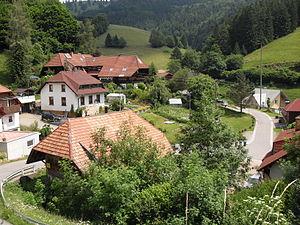
Böllen est une commune allemande en Bade-Wurtemberg, située dans le district de Fribourg-en-Brisgau. Elle se trouve au nord-ouest de Schönau im Schwarzwald. Avec 98 habitants, c'est la plus petite commune du Bade-Wurtemberg.